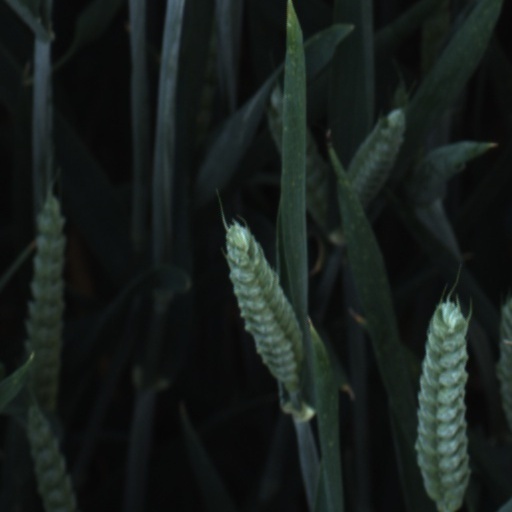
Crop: wheat